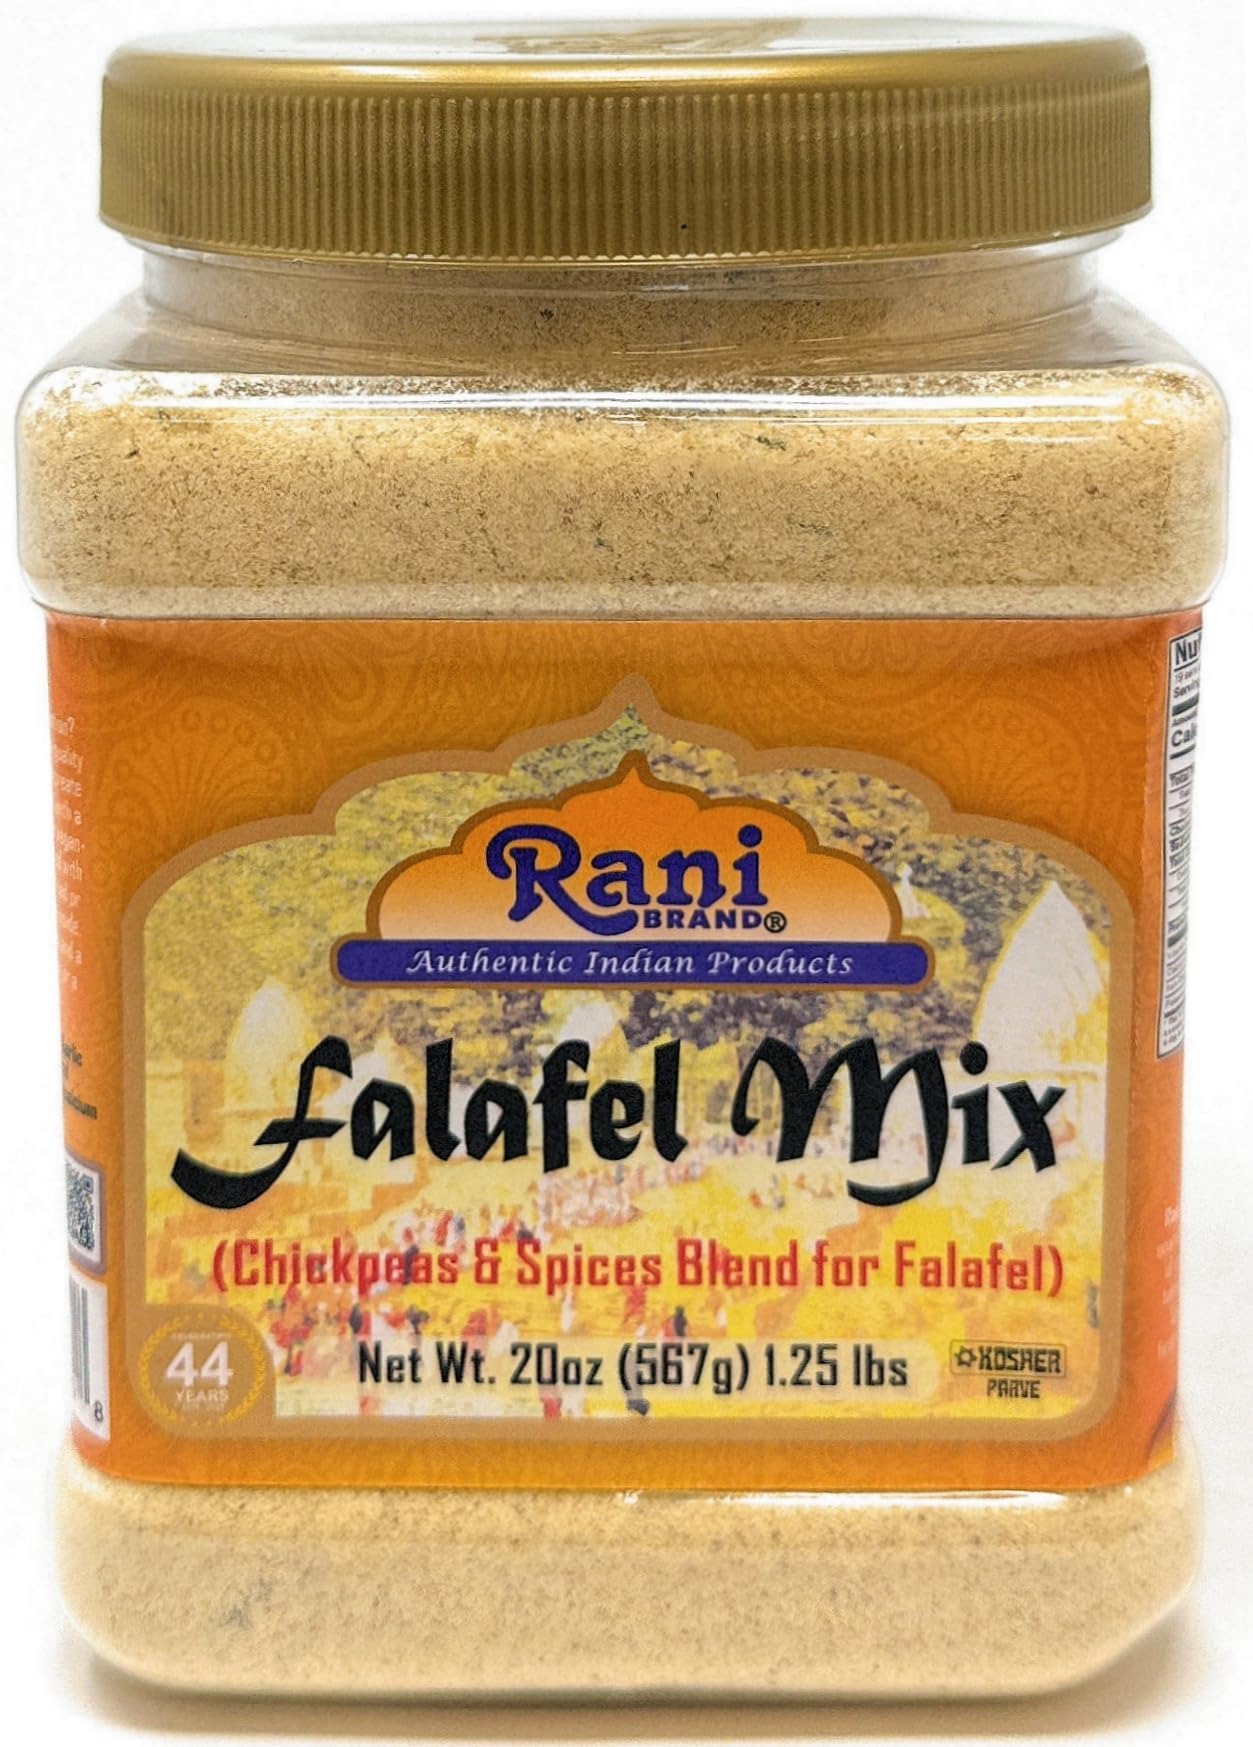
Item Name: Rani Falafel Mix (Chickpeas & Spices Blend for Falafel) 20oz (1.25lbs) 567g PET Jar ~ Gluten Friendly | NON-GMO | Kosher | Product of USA
Bullet Point 1: You'll LOVE our Falafel Mix by Rani Brand--Here's Why:
Bullet Point 2: ❤️Now KOSHER! Non-GMO, No Preservatives, Vegan, and Gluten Friendly.
Bullet Point 3: ❤️Our Rani Falafel Mix is a convenient way of creating Falafel at home without the need to soak and grind chickpeas or fava beans from scratch!
Bullet Point 4: ❤️Packed in resealable PET Jar. Rani is a USA based company selling spices for over 40 years, buy with confidence!
Bullet Point 5: ❤️ Net Wt. 20oz (1.25lbs) 567g. Product of USA.
Product Description: Looking for a delicious and easy-to-prepare meal option? Look no further than Rani Falafel Mix! made with high quality ingredients, our mix is perfect for anyone looking to create a tasty, Middle Eastern-inspired dish at home. Made with a blend of chickpea flour, spices, and herbs, our mix is vegan-friendly and packed with protein and fiber. It is mixed with water and formed into small balls or patties, then fried or baked until crispy on the outside and tender on the inside. Falafel is often served in pita bread with vegetables and variety of sauces. Whether you're a seasoned cook or a beginner, our Falafel Mix is the perfect choice.
Value: 20.0
Unit: Ounce

Price: 14.99